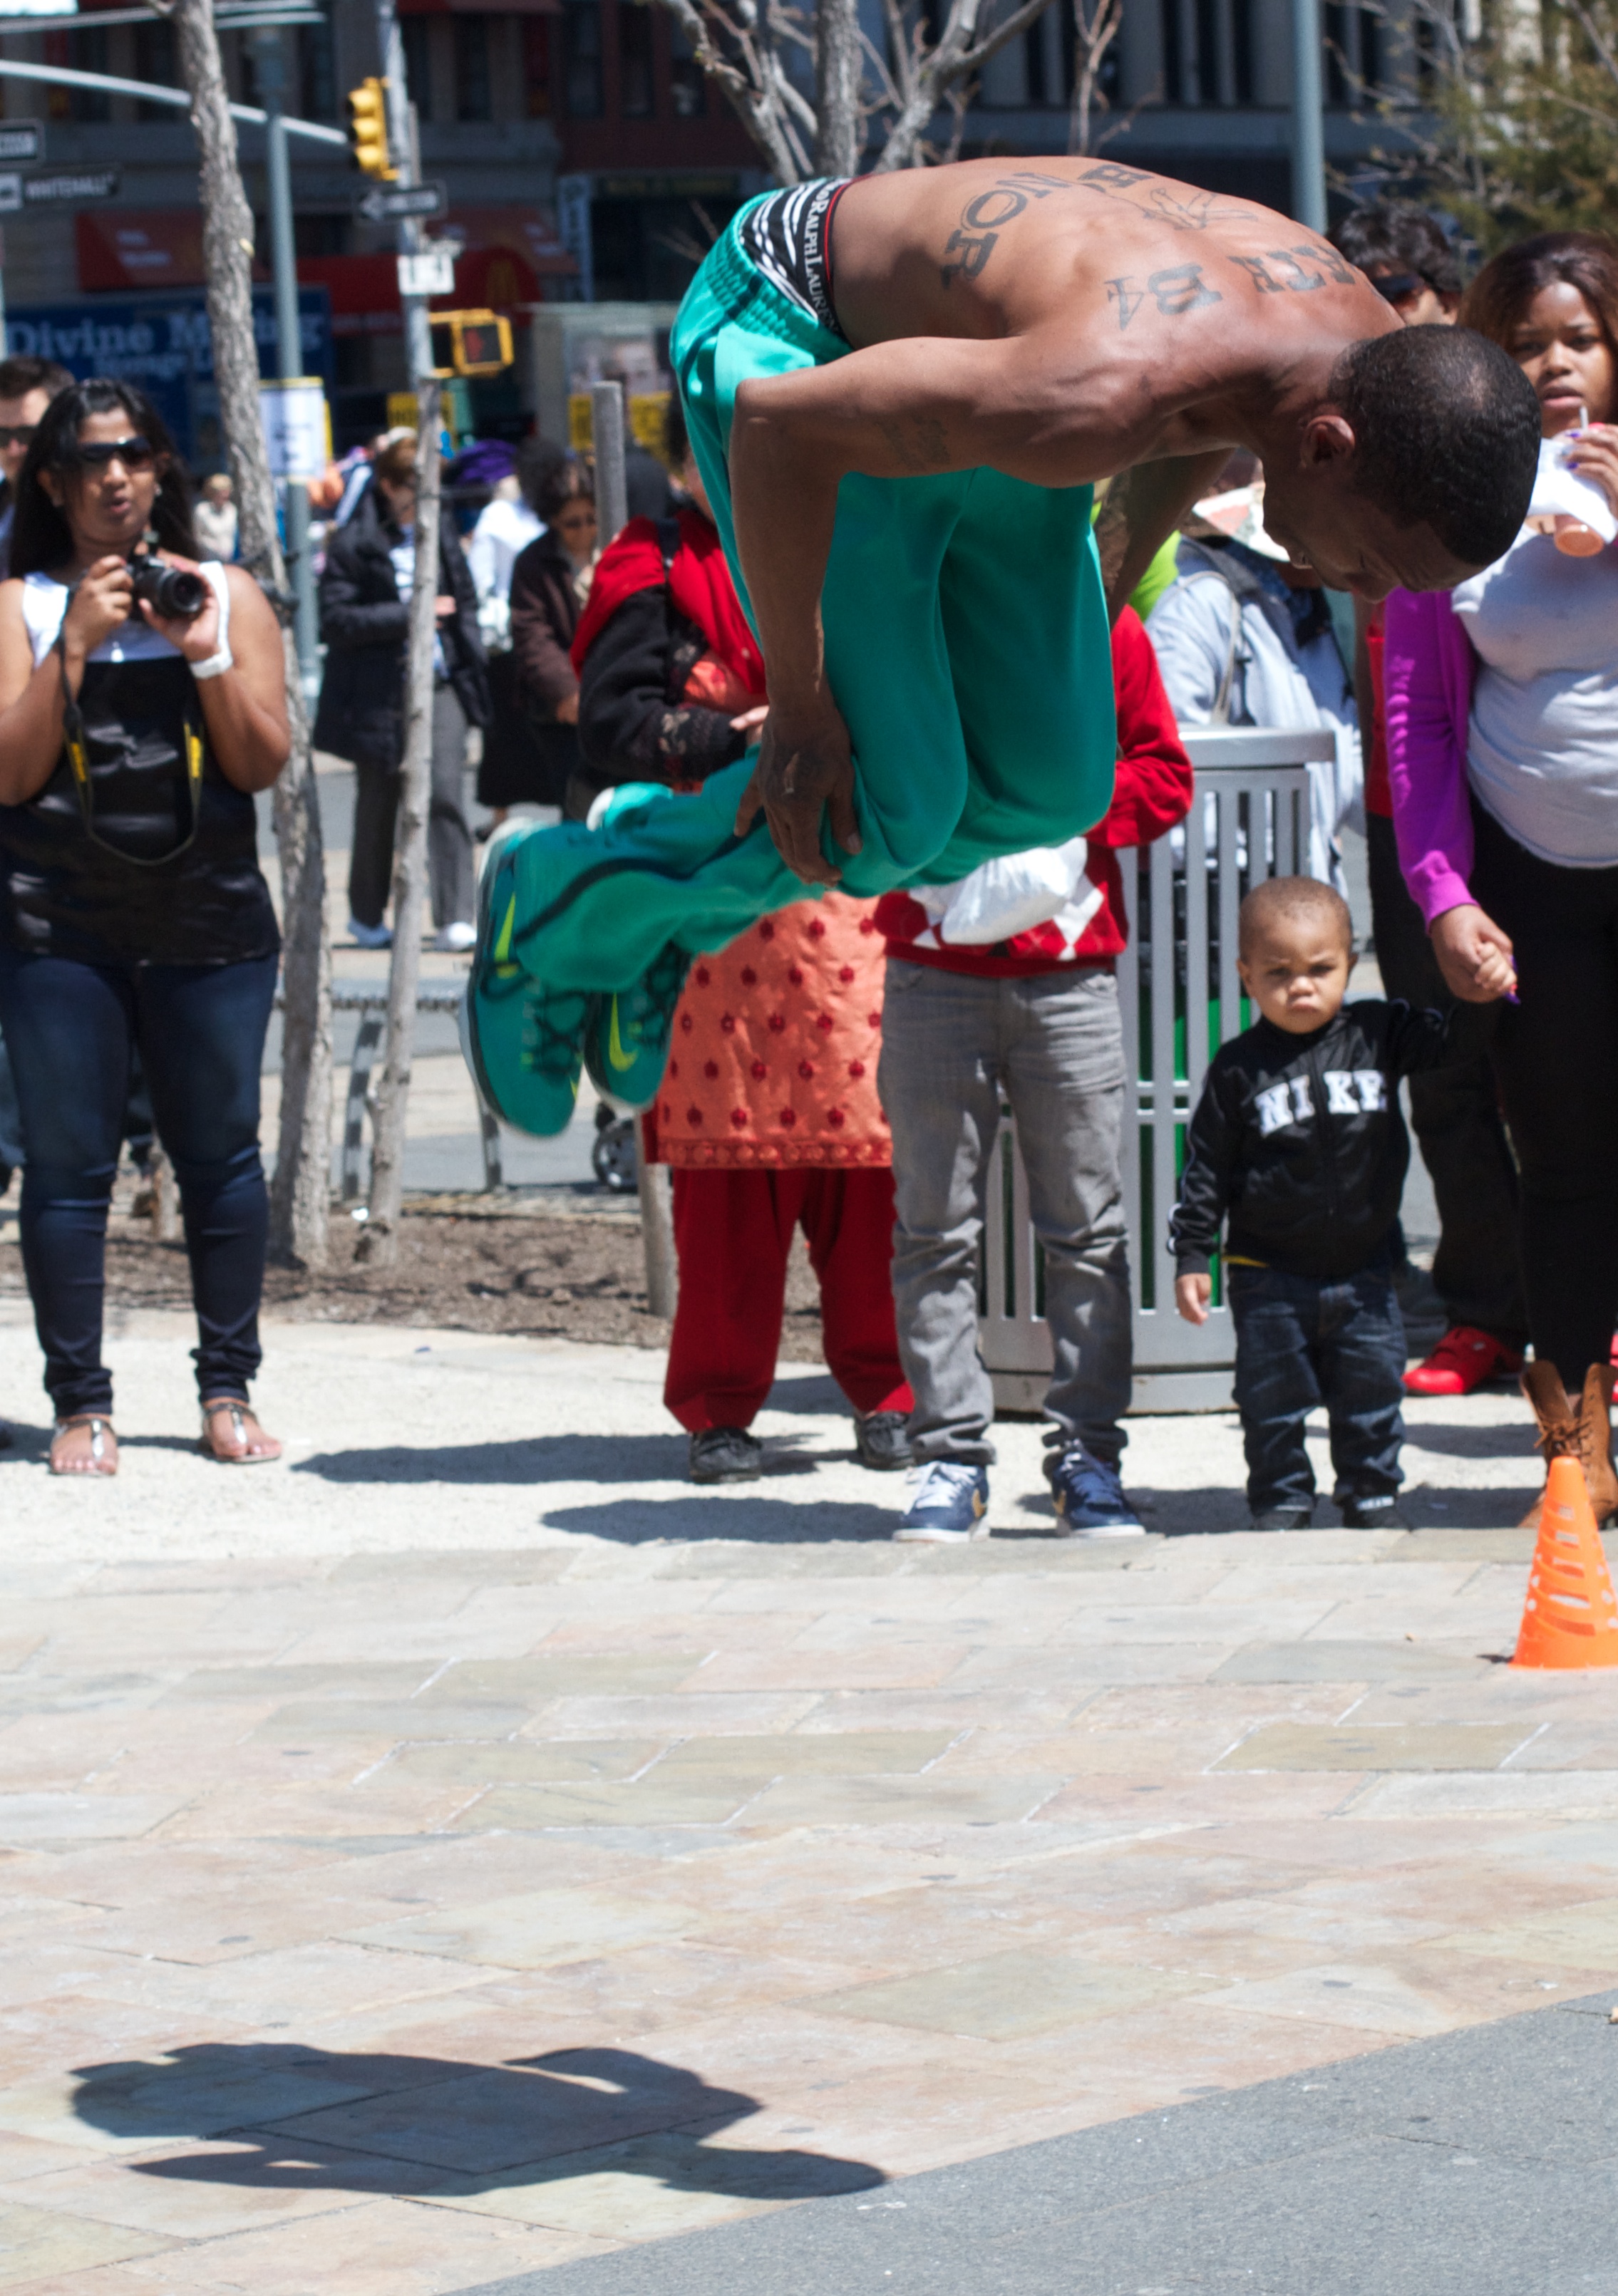
pedestrian, road, street, crowd, festival, infrastructure